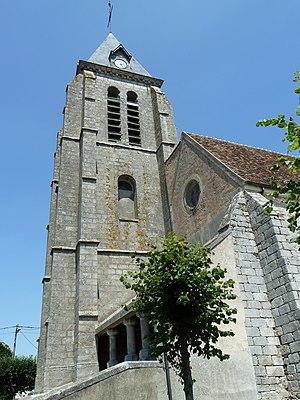
Le clocher du XVe siècle s'élève à 48 mètres
Bombon est une commune française située dans le département de Seine-et-Marne en région Île-de-France.